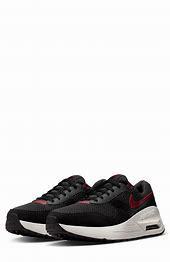
Brand: Nike
Model: Air Max Systm